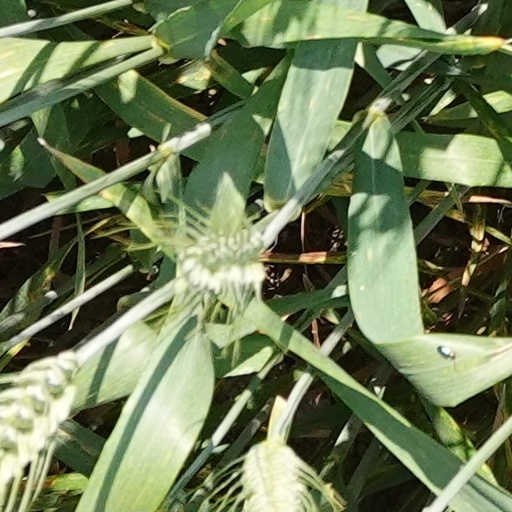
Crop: wheat